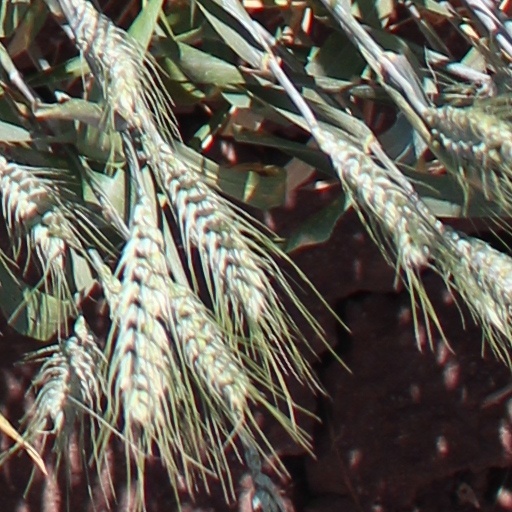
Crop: wheat